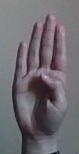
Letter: kaaf